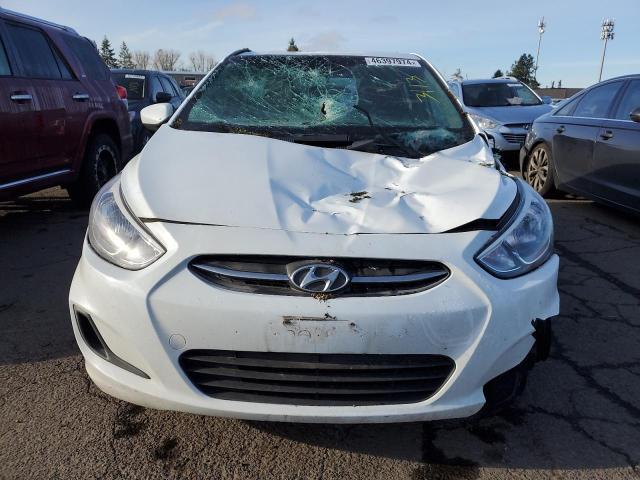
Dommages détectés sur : pare-choc avant, capot, pare-brise avant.
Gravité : majeur